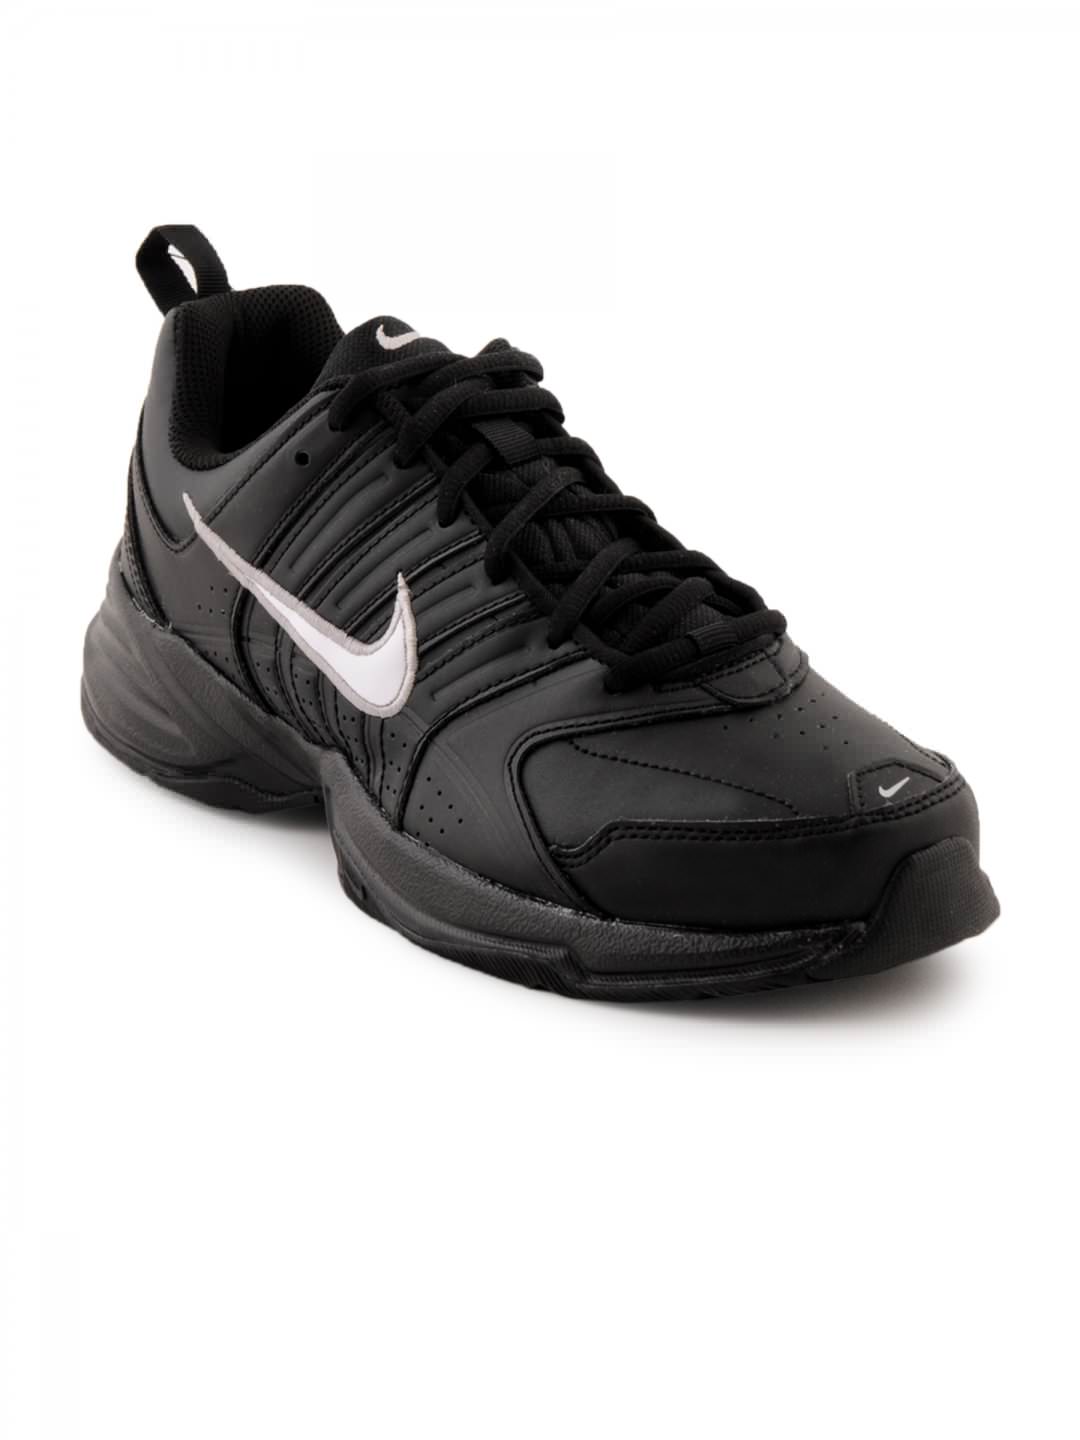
Nike Men Obs T-Lite 9 Sl Bronze Sports Shoes
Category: Footwear / Shoes / Sports Shoes
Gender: Men
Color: Bronze
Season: Spring 2012
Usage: Casual